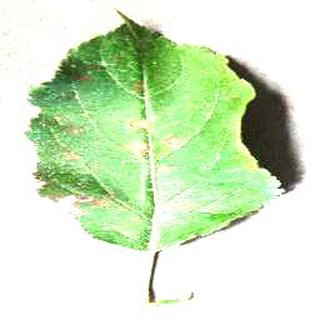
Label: apple_cedar_apple_rust